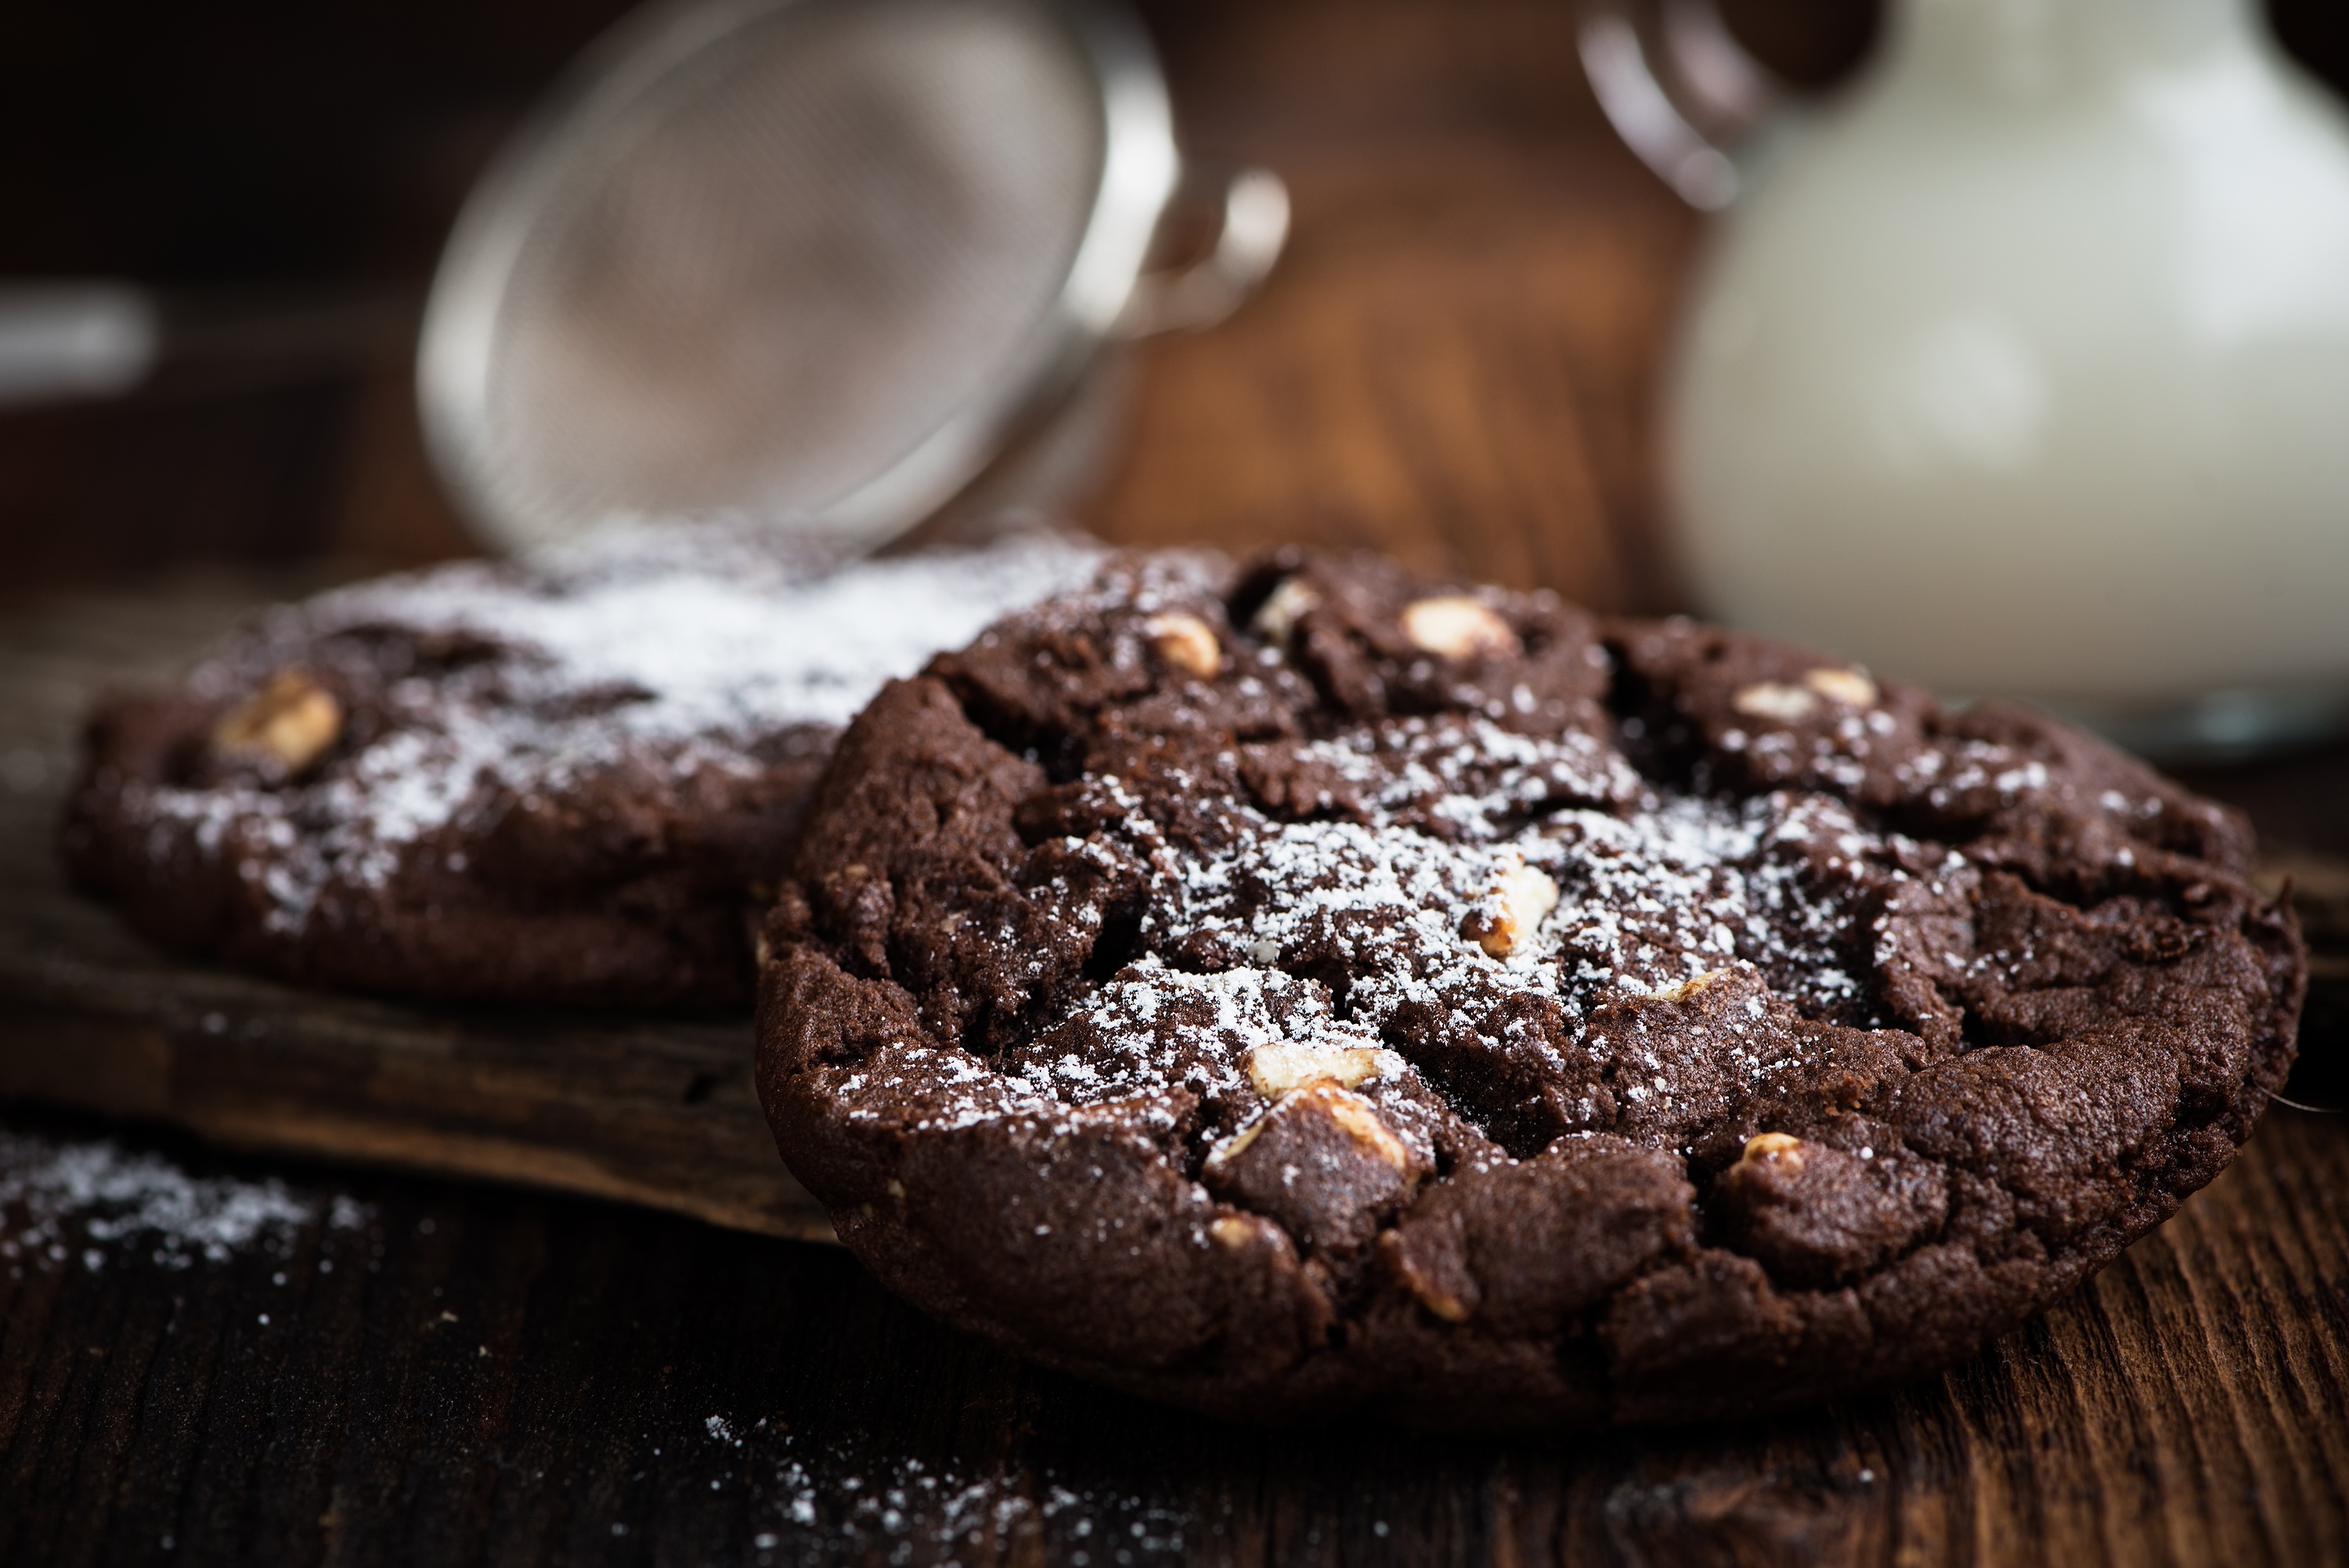
sweet, dish, meal, food, produce, breakfast, chocolate, baking, milk, cookie, close, dessert, eat, delicious, bakery, chocolate chip cookie, muffin, chocolate cake, calories, bake, even baked, icing sugar, cookies, icing, nutrition, food photography, frisch, edible, sweetness, baked goods, flavor, nibble, snack food, cookies and crackers, chocolate brownie